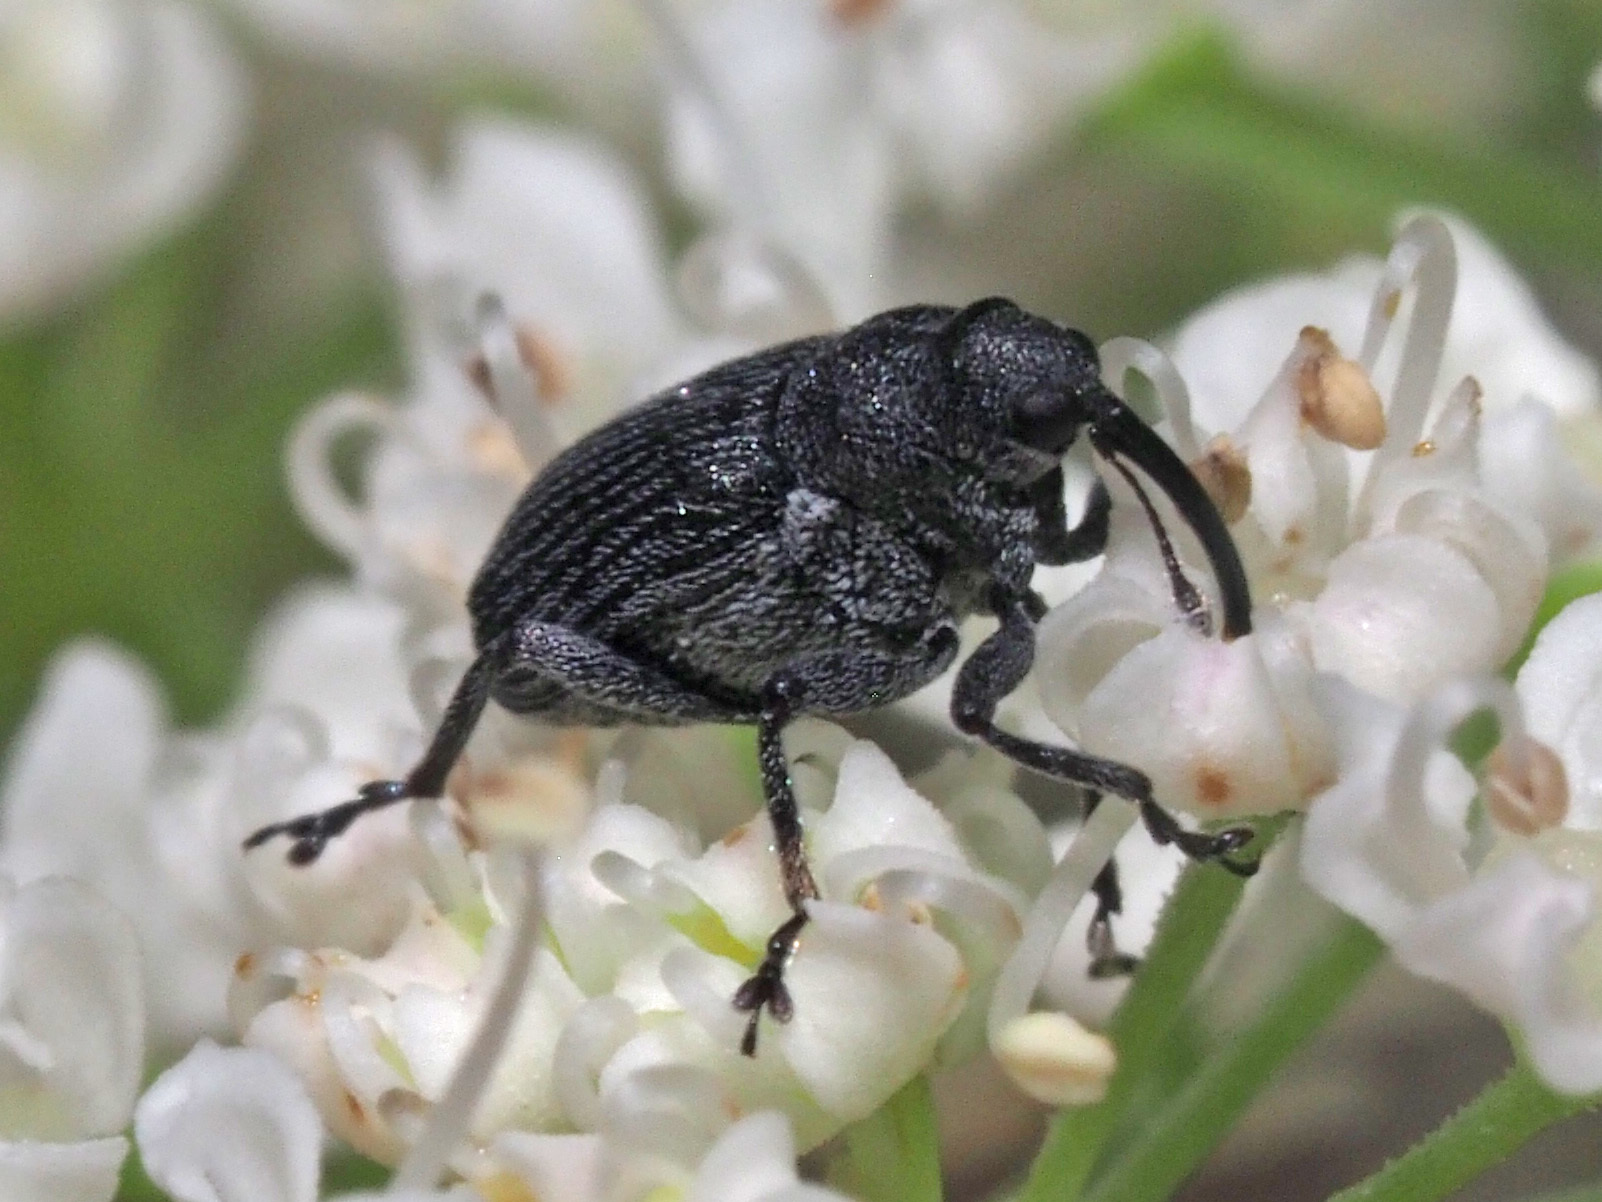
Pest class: Cabbage_seedpod_weevil